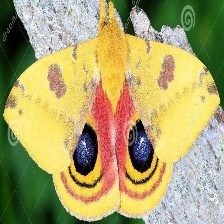
Species: IO MOTH